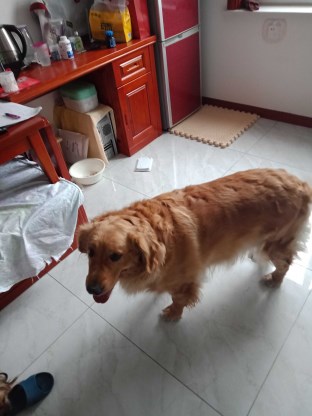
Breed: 5355-n000126-golden_retriever